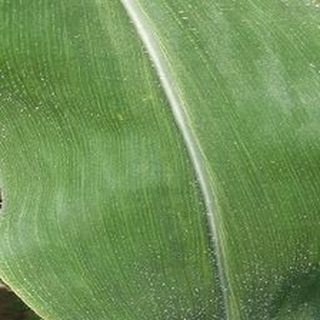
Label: healthy_corn